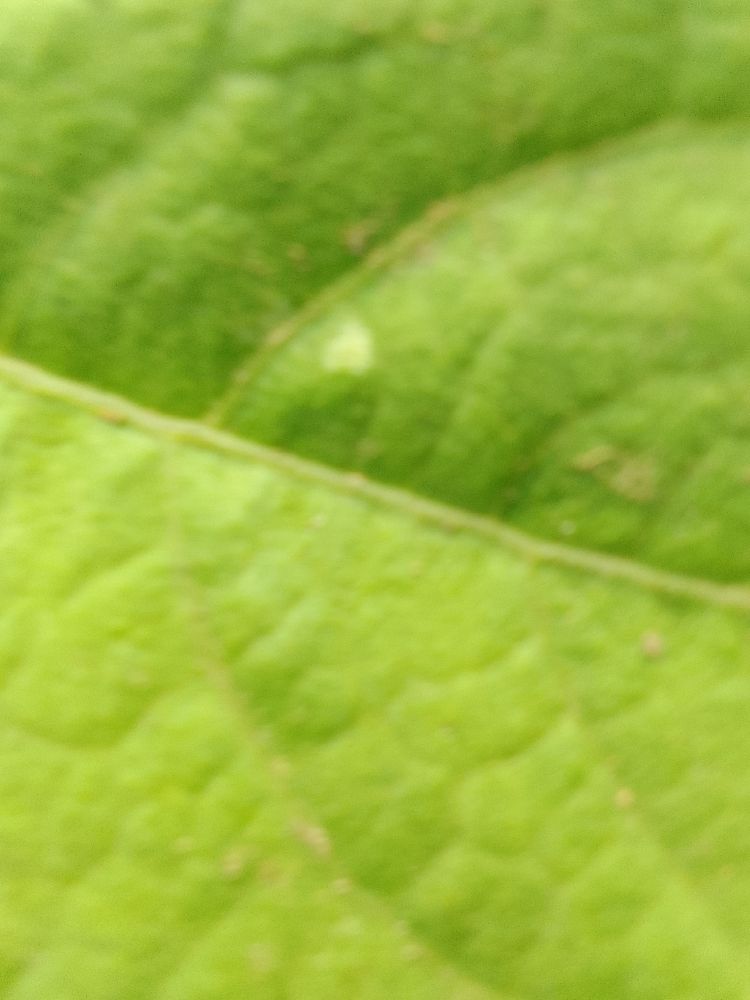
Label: healthy